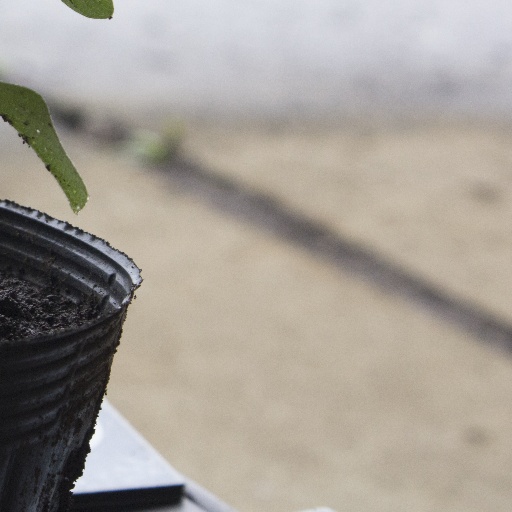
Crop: soybean